Kpalimé

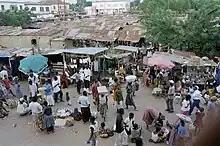
Kpalimé market

In the surrounding countryside there are also several waterfalls (at Tomegbe, Kpoeta, Woatti, Woma, Ykpa, Aklowa, Kpima and Amegape) that cascade down from the plateau, coffee and cocoa plantations, and forest trails for bird and butterfly watching.